Trevélez (river)

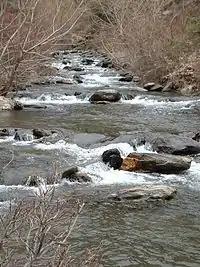
Río Trevélez upstream of the town, early spring

The Trevélez River is a river in the province of Granada, Spain. It flows through the town of Trevélez in the western part of the Alpujarras region. The Trevélez river rises in the Sierra Nevada to the north of the town, and flows south and west from Trevélez, through a narrow gorge to the south of Busquístar and the La Tahá villages, eventually converging with the Rio Poqueira shortly before flowing into the Río Guadalfeo.